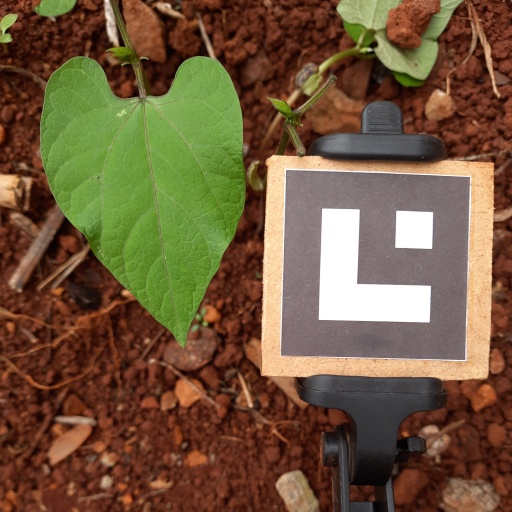
Observations: wavy surface, no eating holes, under shade